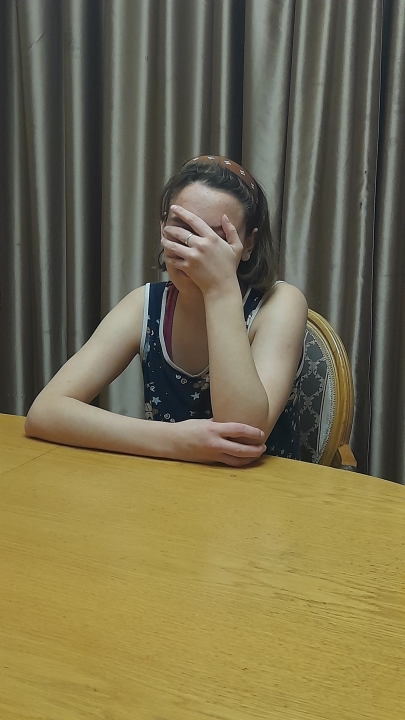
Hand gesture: no_gesture